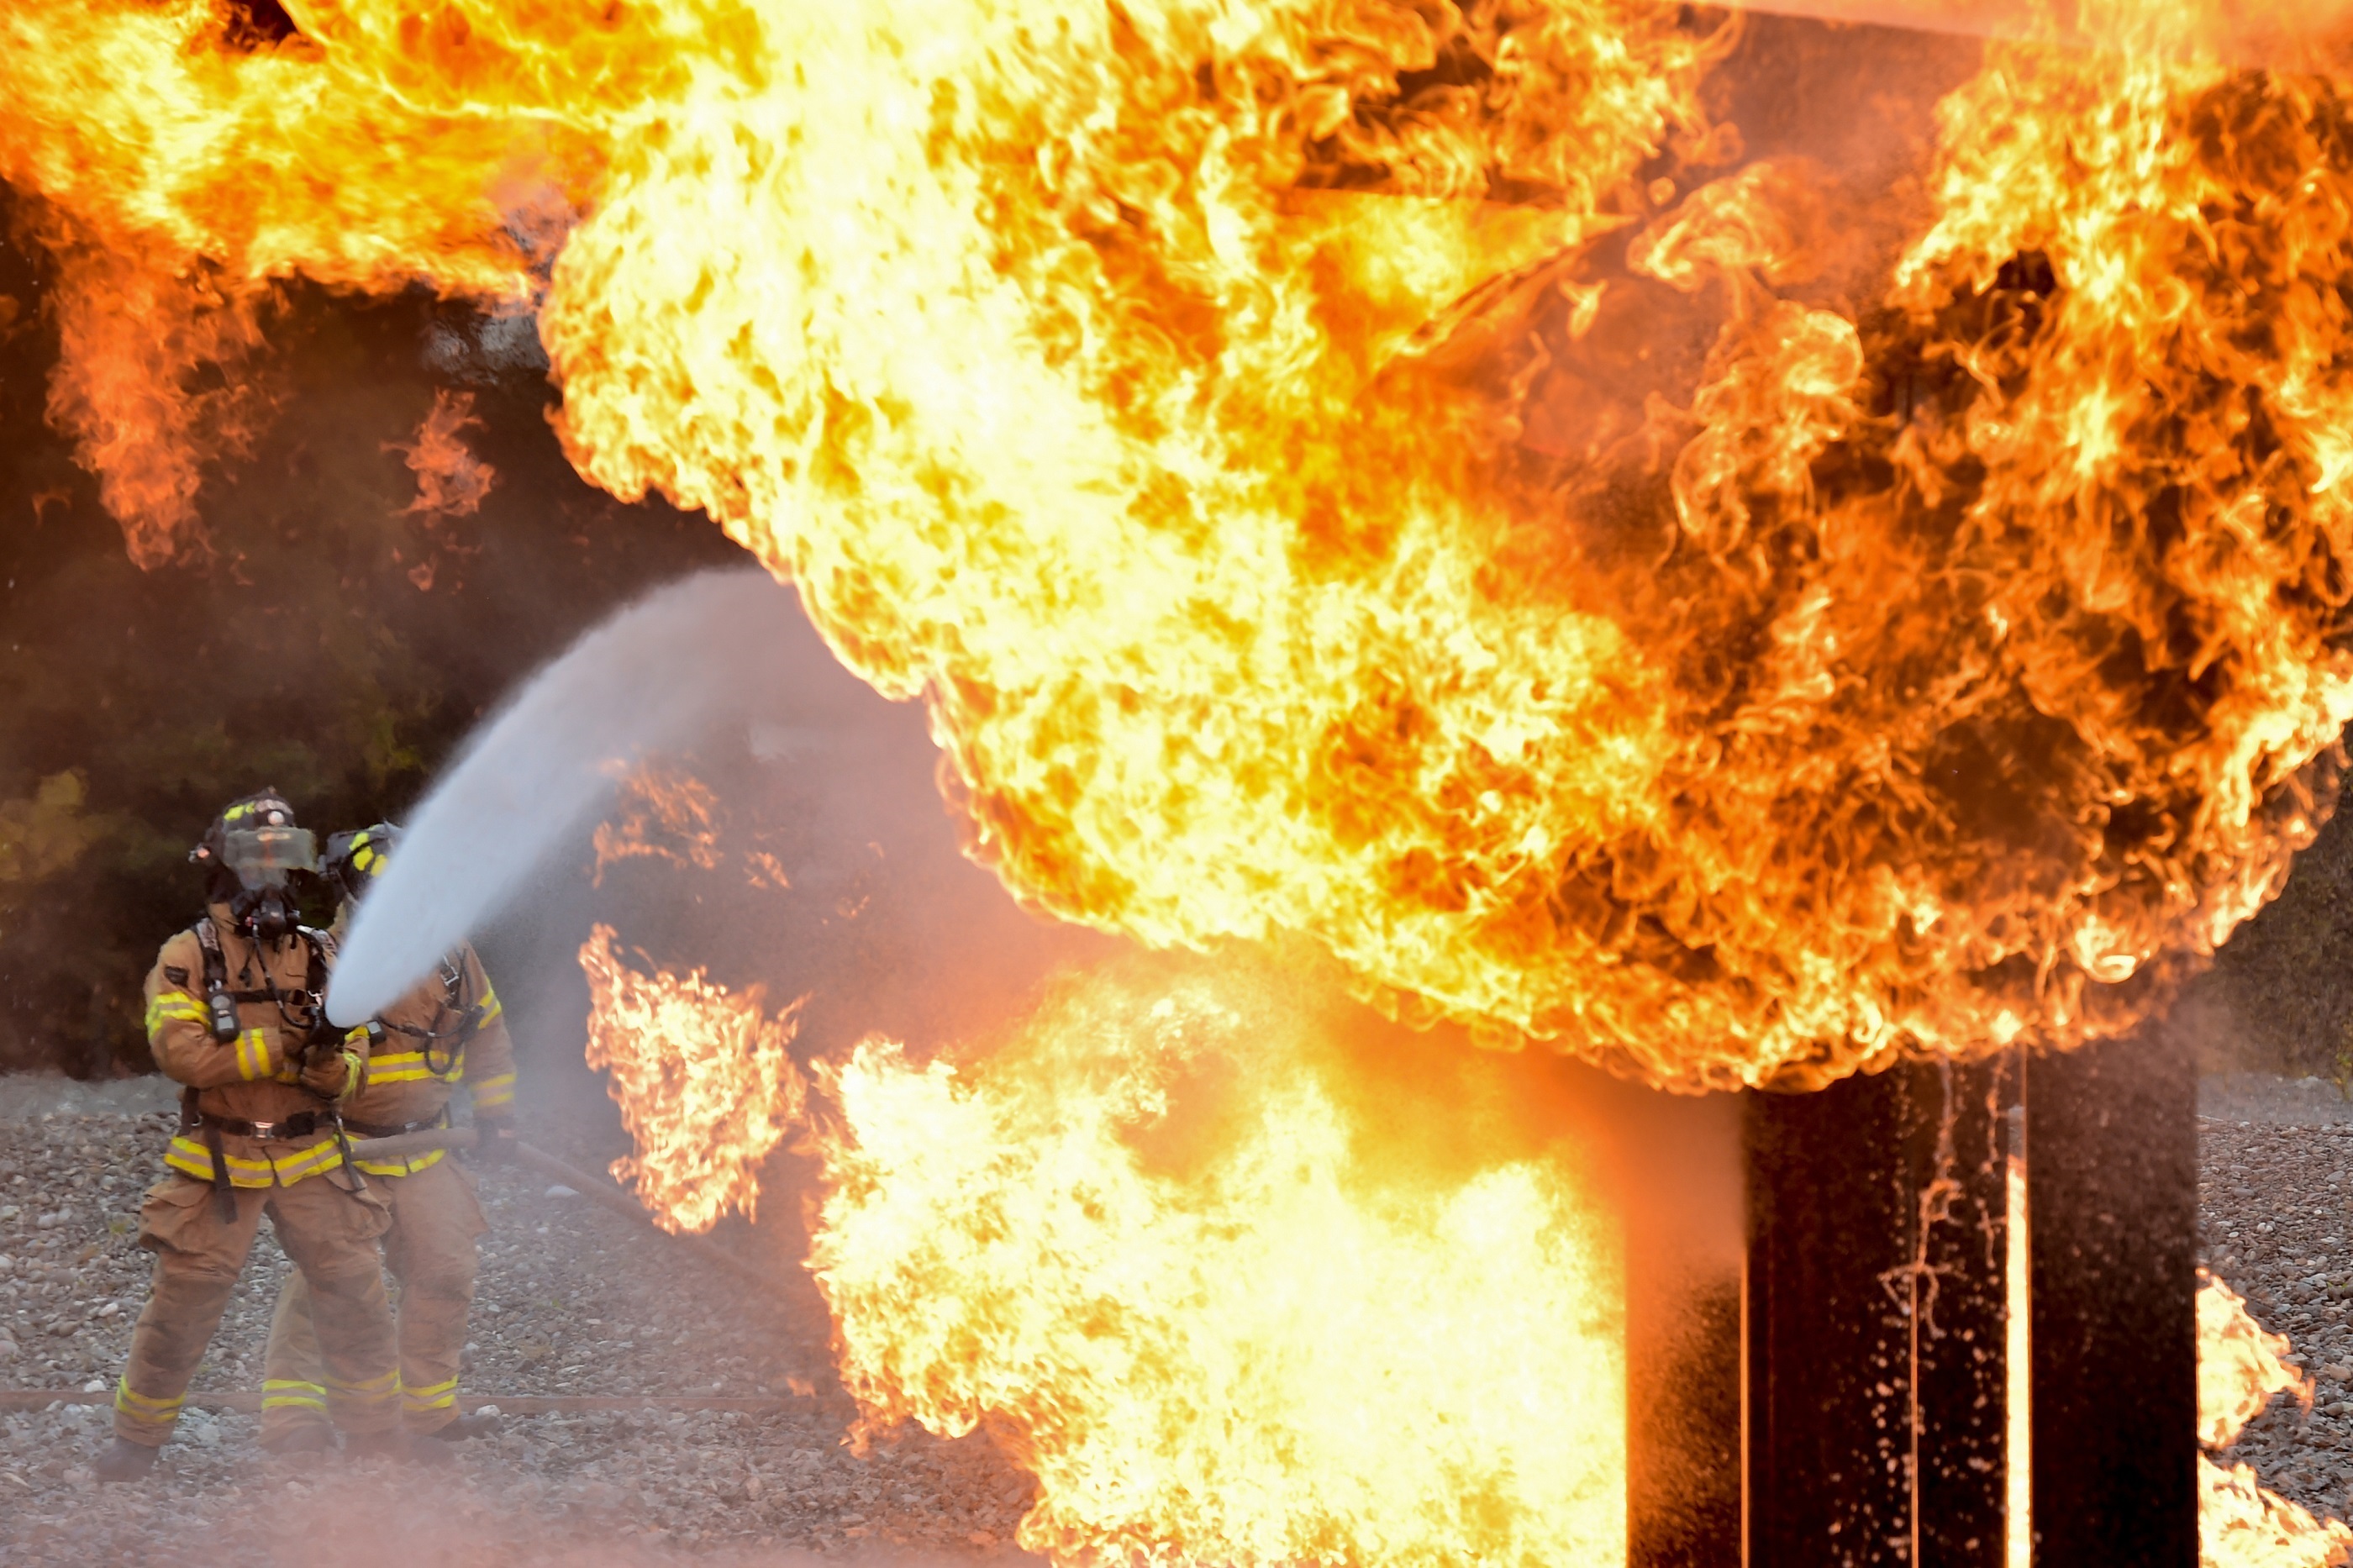
live, equipment, spray, training, flame, fire, bonfire, explosion, helmet, danger, safety, disaster, hose, protection, job, service, practice, firefighters, screenshot, wildfire, firemen, nozzle, controlled, geological phenomenon